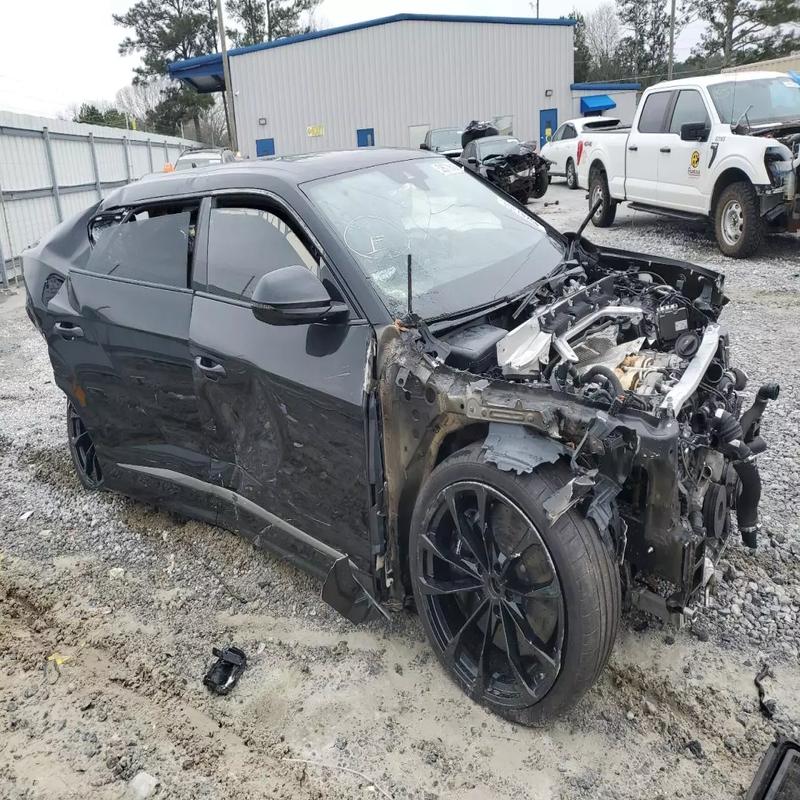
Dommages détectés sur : pare-choc avant, feu avant droit, capot, aile avant droite, porte avant droite, porte arrière droite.
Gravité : majeur